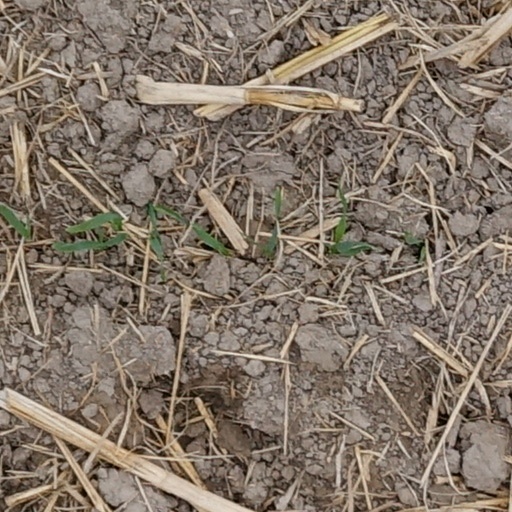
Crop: wheat